Barto Bartlett

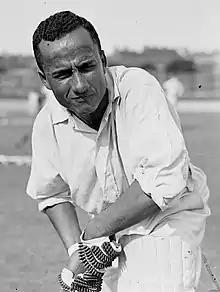
Bartlett in 1930

Edward Lawson "Barto" Bartlett (March 10, 1906 – December 21, 1976) was a Barbadian cricketer who played in West Indies' inaugural Test tour of England in 1928.